Origins of the American Civil War

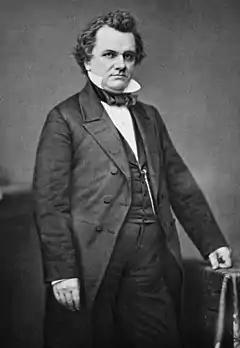
Stephen A. Douglas – author and proponent of the Kansas–Nebraska Act of 1854

Historian Allan Nevins, for instance, writes of political rallies in 1856 with turnouts of anywhere from twenty to fifty thousand men and women. Voter turnouts even ran as high as 84% by 1860. An abundance of new parties emerged 1854–56, including the Republicans, People's party men, Anti-Nebraskans, Fusionists, Know Nothings, Know-Somethings (anti-slavery nativists), Maine Lawites, Temperance men, Rum Democrats, Silver Gray Whigs, Hindus, Hard Shell Democrats, Soft Shells, Half Shells and Adopted Citizens. By 1858, they were mostly gone, and politics divided four ways. Republicans controlled most Northern states with a strong Democratic minority. The Democrats were split North and South and fielded two tickets in 1860. Southern non-Democrats tried different coalitions; most supported the Constitutional Union party in 1860.